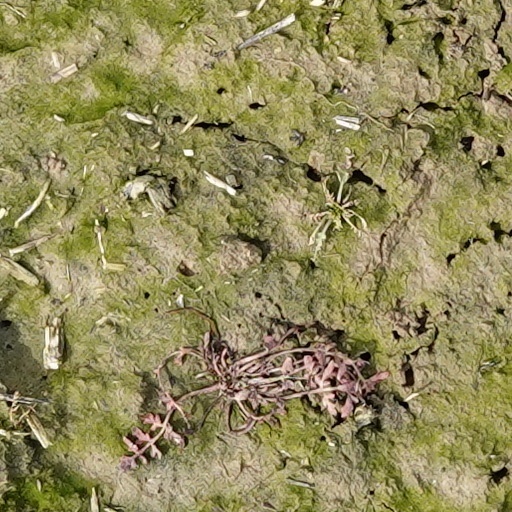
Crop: wheat